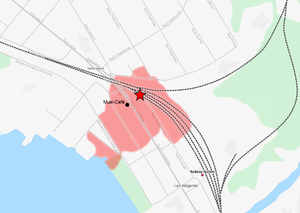
L’accident ferroviaire de Lac-Mégantic s'est produit le 6 juillet 2013 à 1 h 14 heure locale à Lac-Mégantic, une municipalité de la région de l'Estrie, au Québec. Le déraillement d'un convoi à la dérive de 72 wagons-citernes contenant 7,7 millions de litres de pétrole brut léger a provoqué des explosions et un incendie qui ont détruit, dans le centre-ville, une quarantaine d'édifices dans une zone de 2 km², tuant 47 personnes. Deux mille autres personnes ont dû être évacuées de leur domicile. La tragédie du 6 juillet 2013 à Lac-Mégantic est le pire incident de l’histoire du Canada impliquant des liquides inflammables. Le ministère des transports du Canada a estimé tous les dommages à environ 1,5 milliard de dollars canadiens en date du 20 mai 2015.